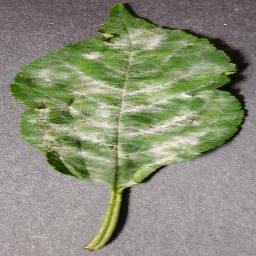
Label: Cherry___Powdery_mildew